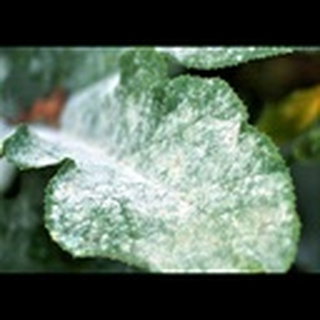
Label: cotton_powdery_mildew